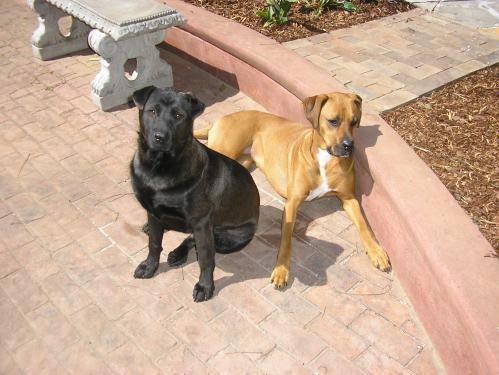
dog